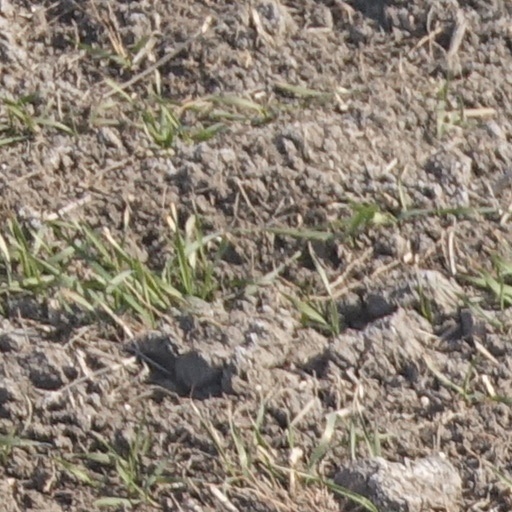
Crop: wheat